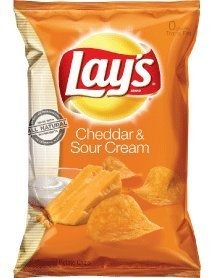
Item Name: Lay's - Cheddar & Sour Cream Potato Chips - 10.5 oz
Value: 10.5
Unit: Ounce

Price: 4.97